Robert Campbell Reeve

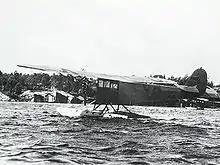
Fairchild FC-2W-2

Reeve flew back to Juneau unannounced, and was almost shot down because he didn't identify himself. He returned to working for the CAA, now earning $80 an hour with fuel supplied flying supplies, materials and workers to the new airfields being constructed at Big Delta, Tanacross, Galena, Moses Point and Nome, doing all the flying and maintenance himself and regularly working 15-hour days. In November 1942 Reeve signed a contract with the Alaska Communications System (ACS) and moved his family to Anchorage. The contract with ACS involved flying all over Alaska, the Aleutians and western Canada. On July 5, 1943, Reeve was flying radar equipment and four technicians from Cold Bay to Amchitka when he ran into zero-zero visibility conditions. During 1942 Reeve purchased a Fairchild FC-2W-2. A forced landing was made 20 miles east of Cold Bay. Reeve managed to salvage his radio, but the uninsured plane was written off. The delay in the delivery of the radar parts allowed the Japanese to evacuate Kiska undetected, which may have saved American lives, as when US forces landed on Kiska they found it deserted. Previously the Battle of Attu had cost 500 lives.